Hollins Cross

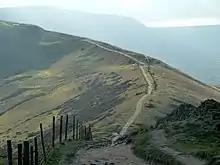
Hollins Cross from the east, looking towards Mam Tor

Hollins Cross lies between Mam Tor and Lose Hill on the Great Ridge that separates Castleton and Edale in Derbyshire, England.